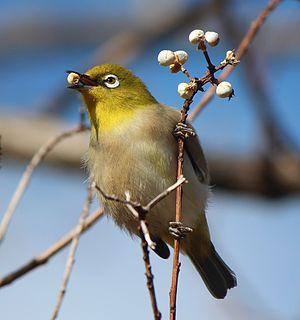
Un frugivore, appelé aussi carpophage, est un animal qui se nourrit de fruits mûrs. On le dit granivore s'il se nourrit de graines.